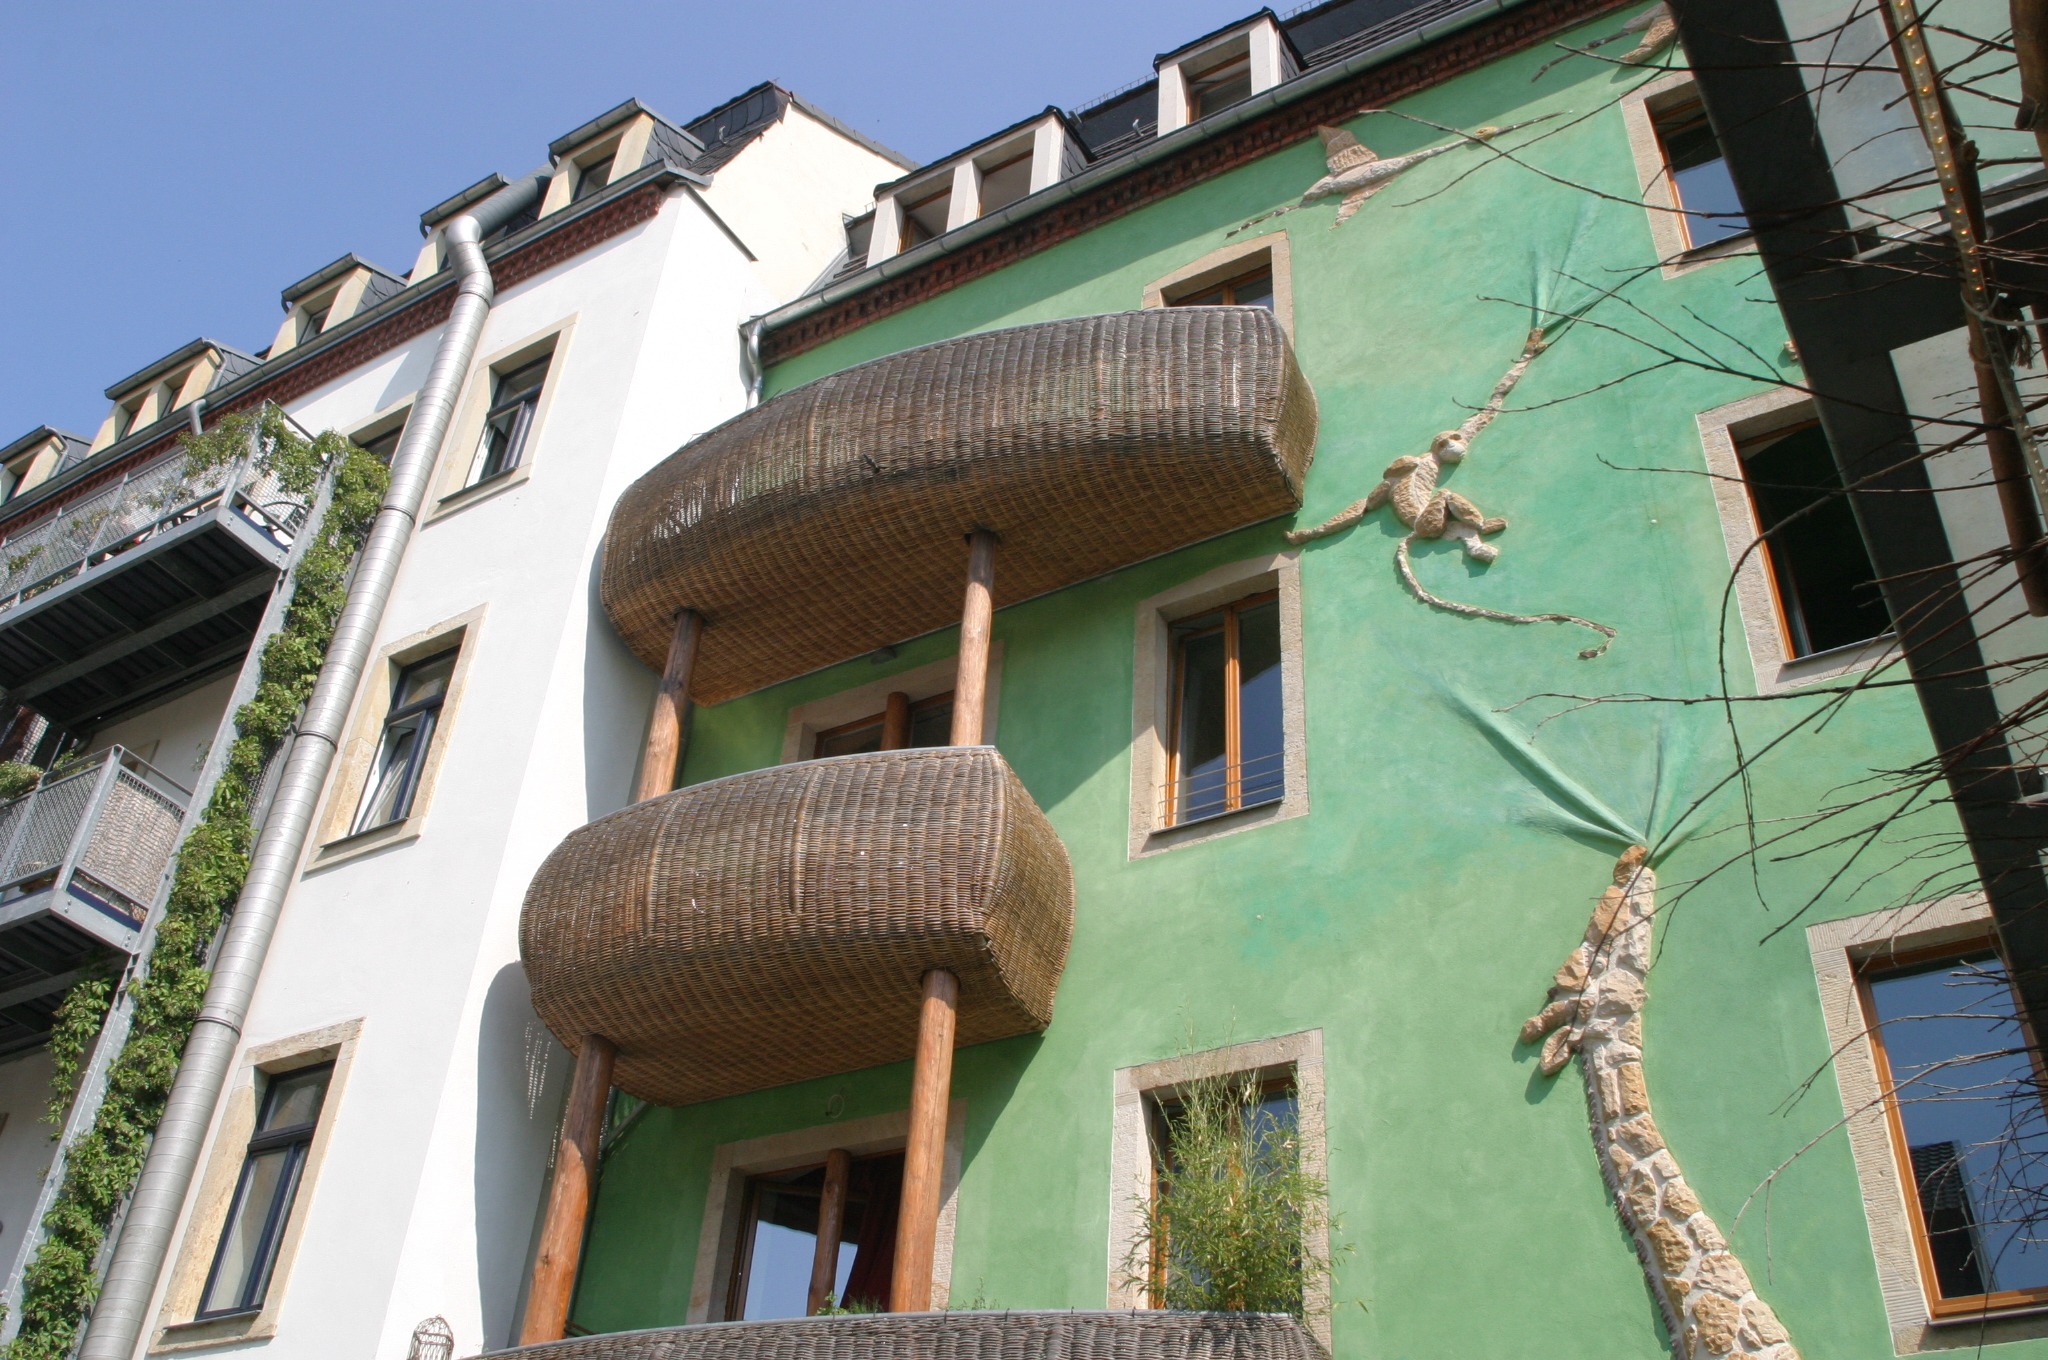
architecture, villa, mansion, house, roof, building, home, facade, property, estate, dresden, neighbourhood, modern art, trendy, residential area, neustadt, artist quarter, kunshofpassage